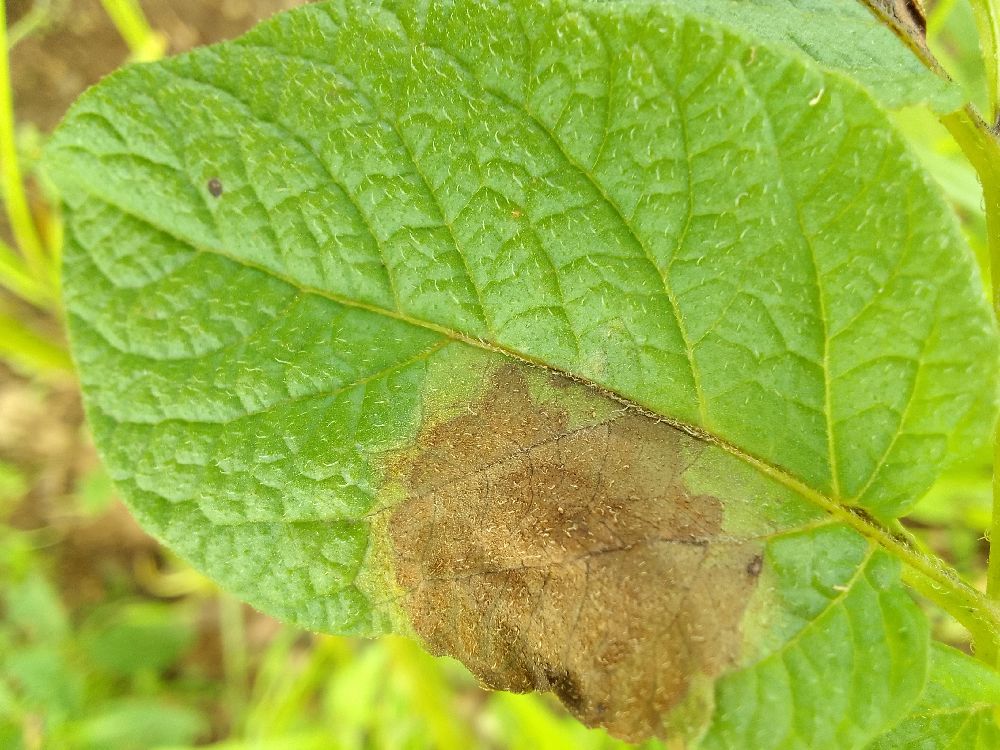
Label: Late blight